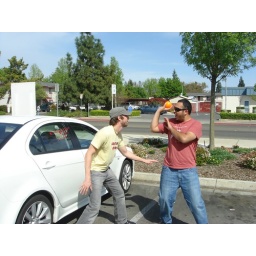
The boys get in a little b-ball practice while the girls get Starbucks.